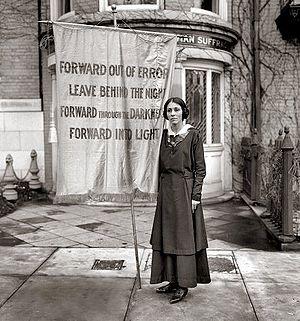
Inez Milholland Boissevain, née le 6 août 1886 et morte le 25 novembre 1916, est une suffragette, avocate, correspondante de guerre pendant la Première Guerre mondiale et oratrice américaine qui a fortement influencé le mouvement féministe en Amérique. Elle était une membre active du National Woman's Party et une participante clef du Défilé pour le suffrage féminin de 1913, le premier défilé des suffragettes à Washington D.C.